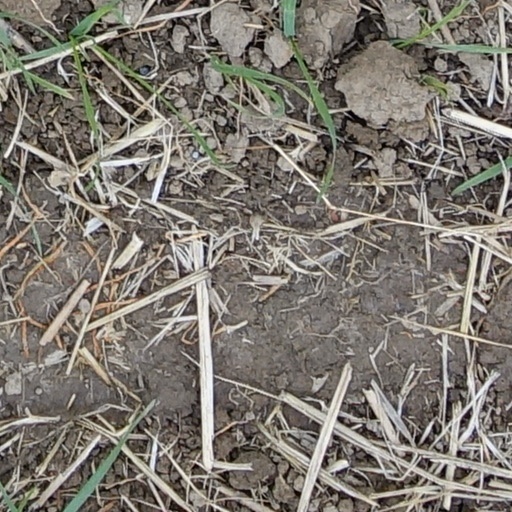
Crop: wheat